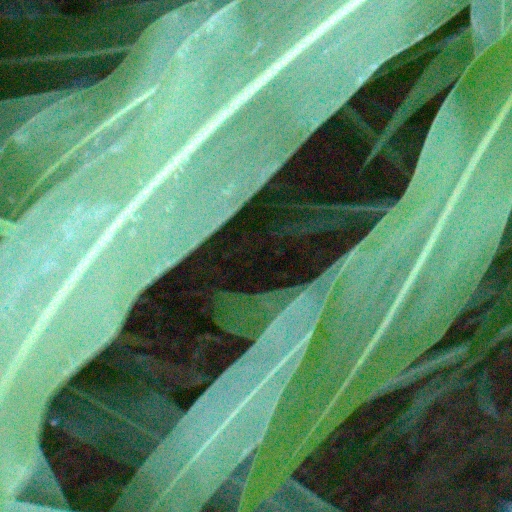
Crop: sorghum